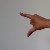
The image shows a hand gesture representing the letter 'Z' in Indian Sign Language.